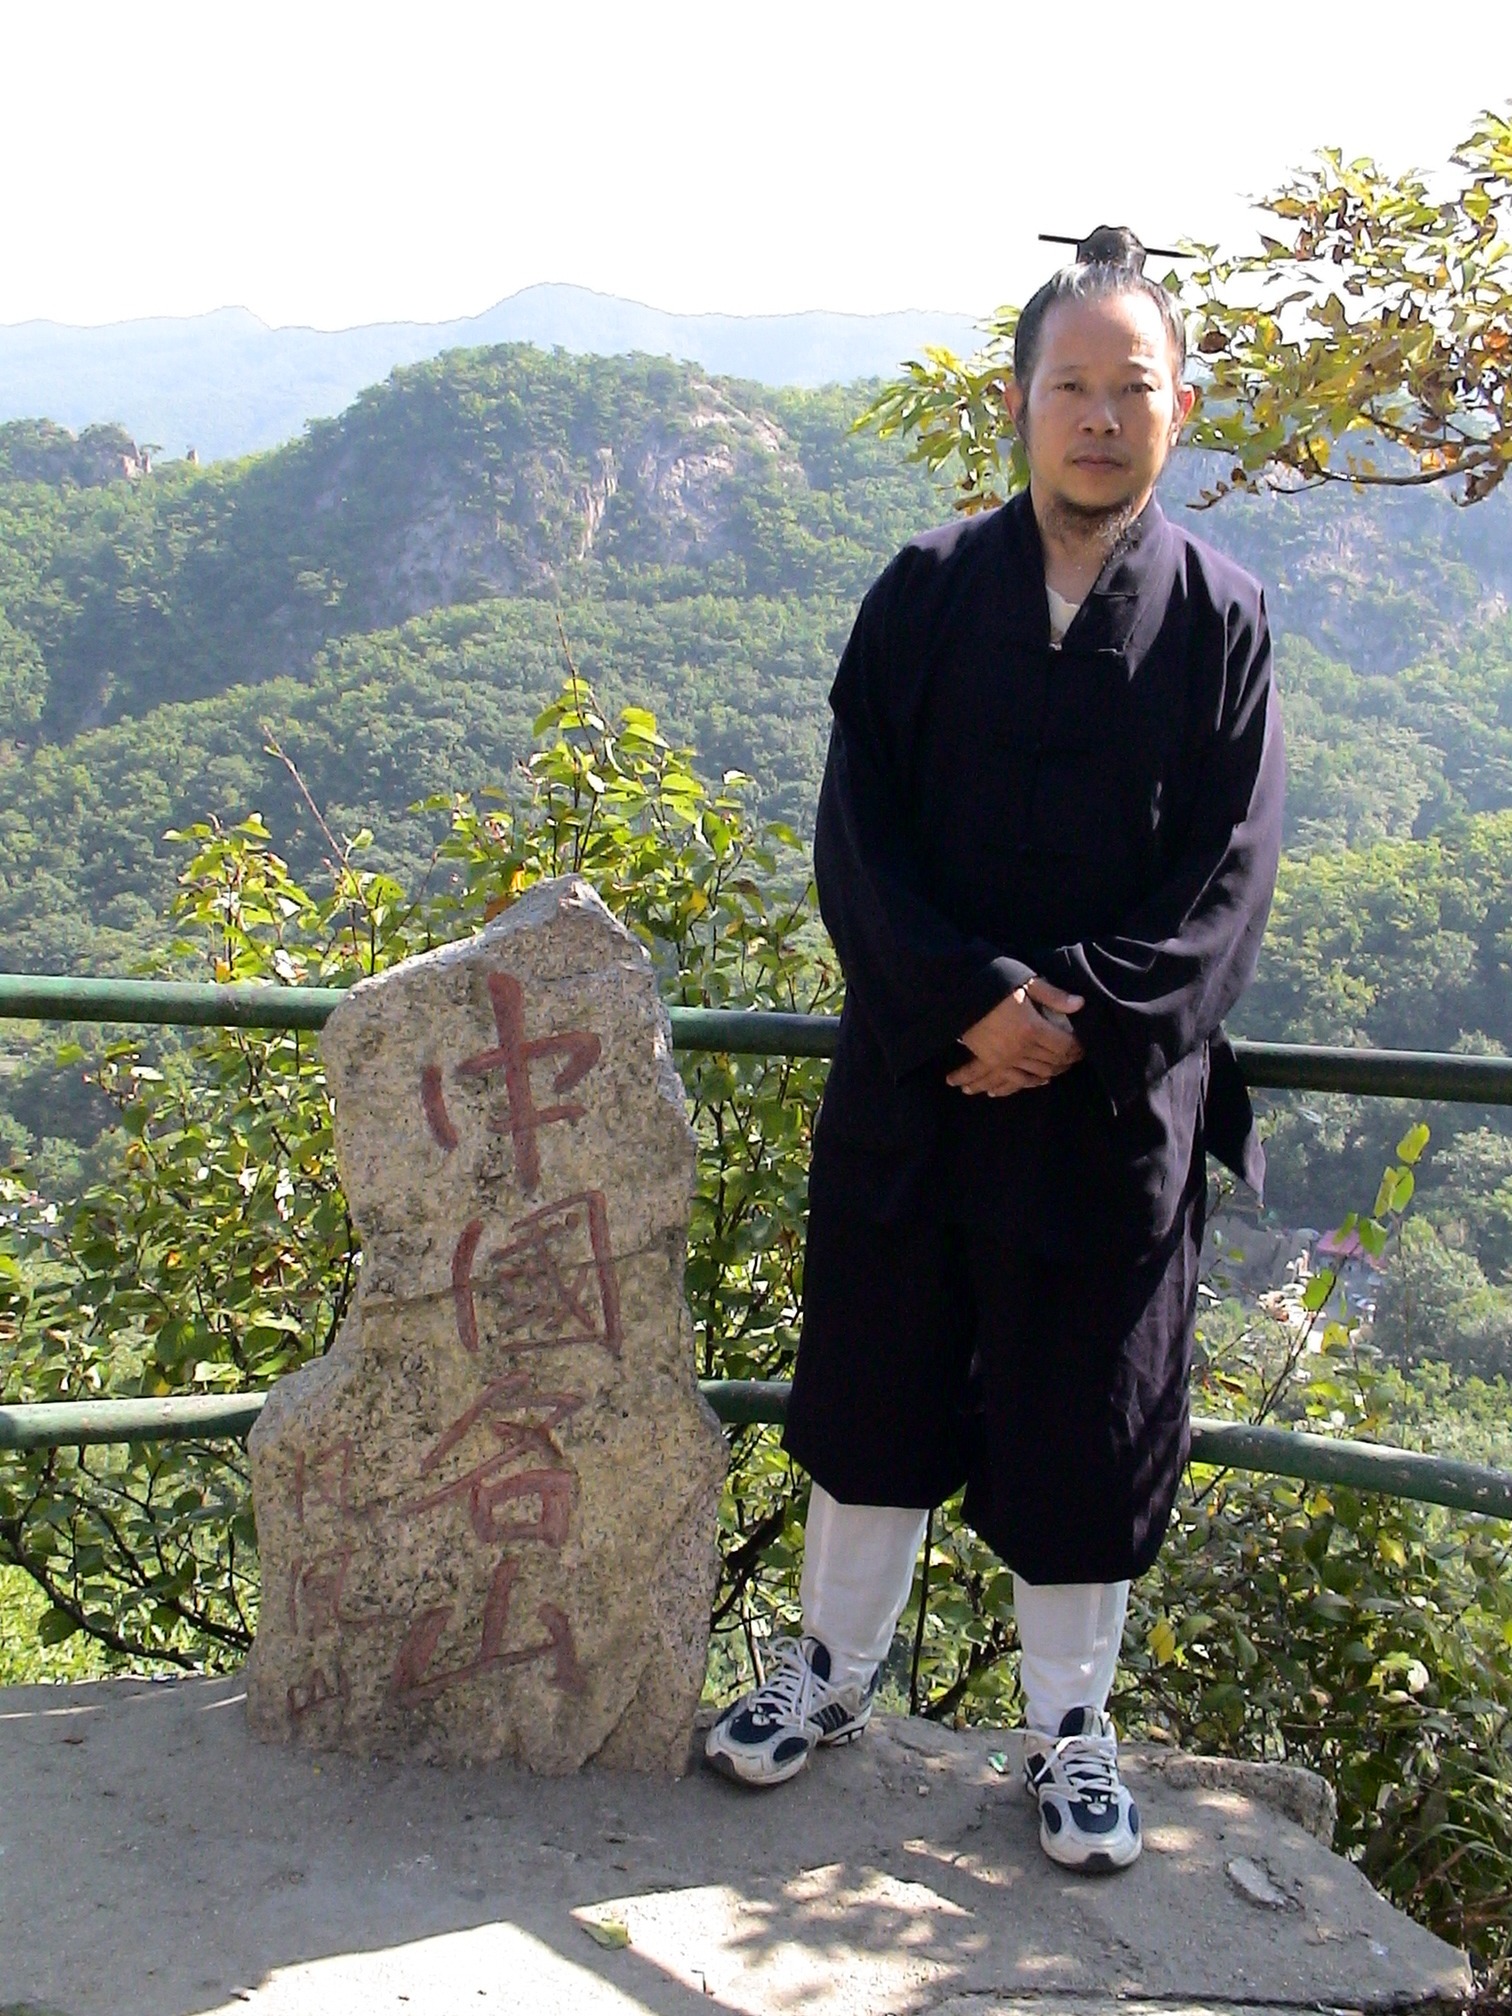
man, tree, person, plant, girl, vacation, recreation, standing, chinese, monk, human, clothing, garden, tourism, outerwear, temple, china, house of prayer, fengcheng, phoenix hill